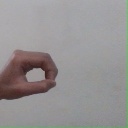
अक्षर: औ